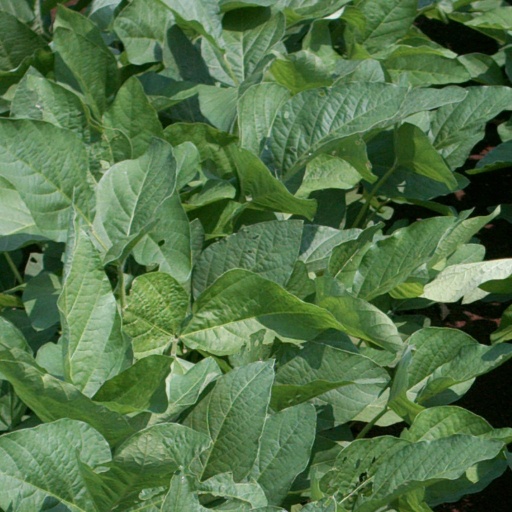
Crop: soybean